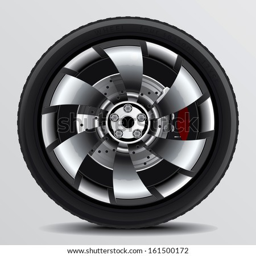
drawing of a car tire on a white background